One-way mirror

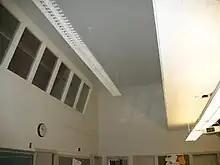
One-way mirrors for upper-level observation deck viewing down into a classroom (University of Wisconsin-Eau Claire)

A one-way mirror, also called two-way mirror (or one-way glass, half-silvered mirror, and semi-transparent mirror), is a reciprocal mirror that appears reflective from one side and transparent from the other though this is an illusion and would break the second law of thermodynamics. The perception of one-way transmission is achieved when one side of the mirror is brightly lit and the other side is dark. This allows viewing from the darkened side but not vice versa.